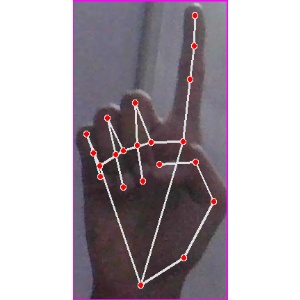
अक्षर: क